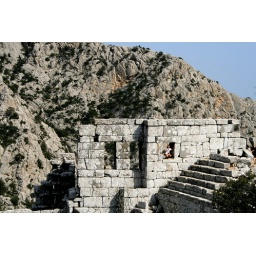
Czech girl in the theater at Termessos